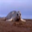
Label: seal